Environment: real
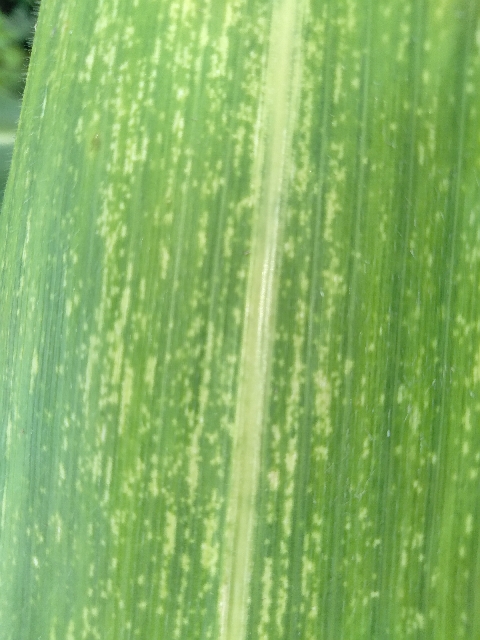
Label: lethal_necrosis